PlayTape

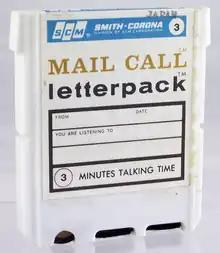
Smith-Corona Mail Call Letterpack

In 1967, Smith Corona (SCM) used the PlayTape cartridge format for the "Mail Call", a device which contained the PlayTape drive. Its design resembled a telephone and used blank tape PlayTape cartridges, offered with capacities of 3, 6 and 10 minutes of recording time, to be sent as voice letters with inexpensive shipping cost. The ends of the tape loop were fixed by an adhesive tape with a conductive top to prevent overwriting the same recording.